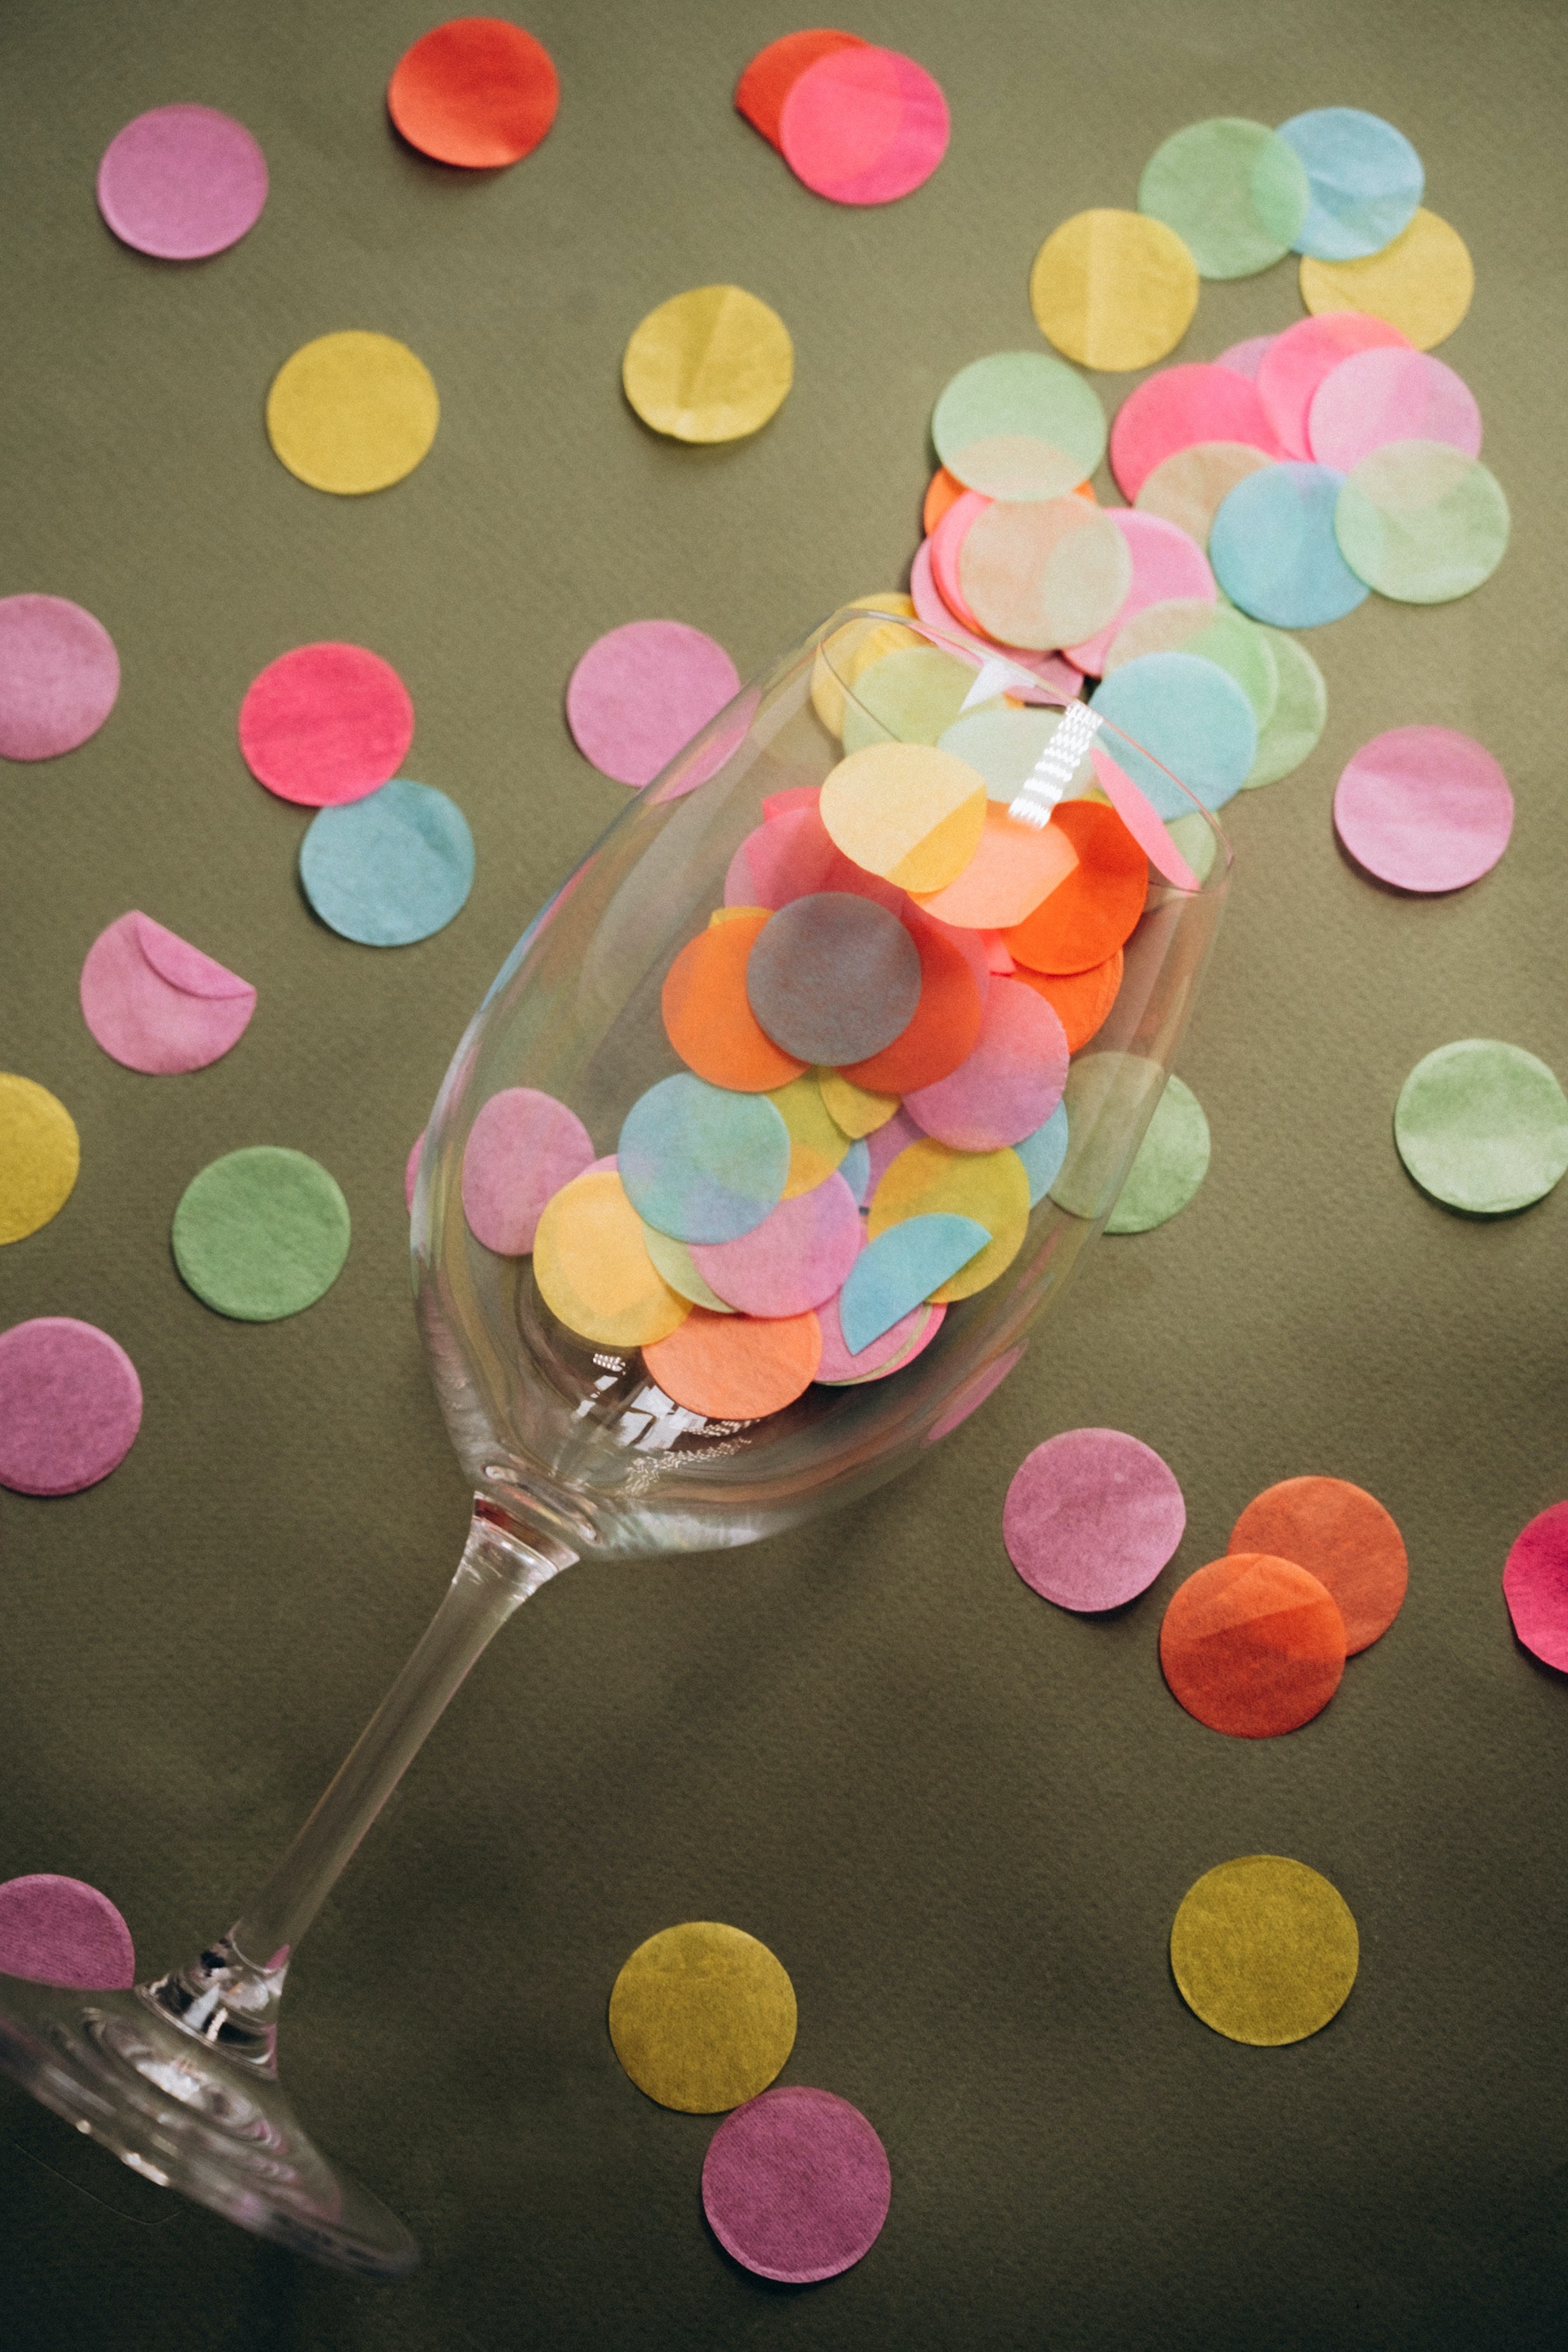
art, liquid, light, fluid, orange, pink, font, magenta, Tints and shades, pattern, circle, peach, event, glass, sweetness, visual arts, flooring, heart, graphics, carmine, petal, illustration, shadow, still life photography, reflection